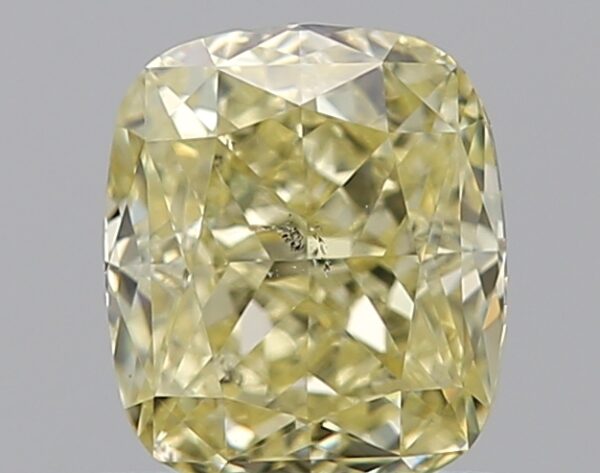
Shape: cushion
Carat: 0.77
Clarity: SI2
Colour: FANCY
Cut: EX
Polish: EX
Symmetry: VG
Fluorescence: M
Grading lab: GIA
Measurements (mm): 5.55 x 4.74 x 3.28